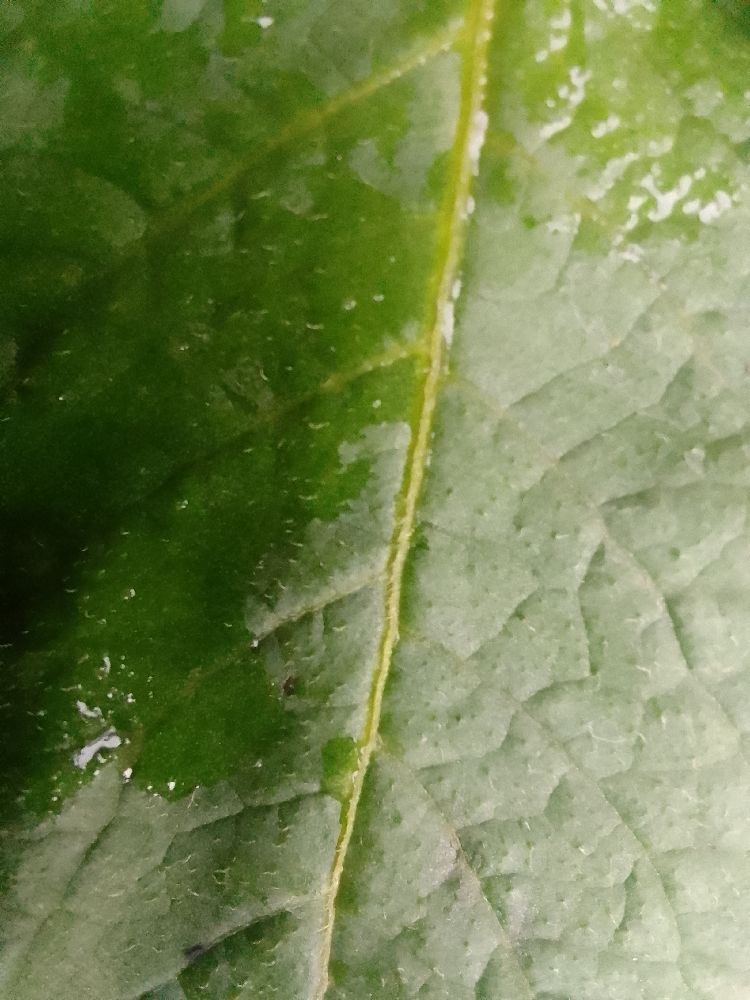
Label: Healthy